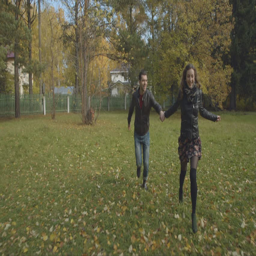
young lovers running across the meadow in the park